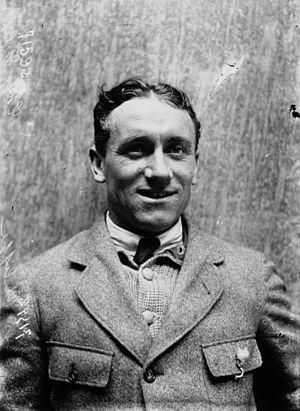
Philippe Thys lors du Paris-Roubaix 1919
La 20ᵉ édition de la course cycliste Paris-Roubaix a eu lieu le 20 avril 1919. C'est la première édition de cette classique, interrompue pendant cinq ans, depuis la fin de la Première Guerre mondiale. Elle est remportée par le Français Henri Pélissier qui bat au sprint ses deux compagnons d'échappée, le Belge Philippe Thys et le Français Honoré Barthélémy.